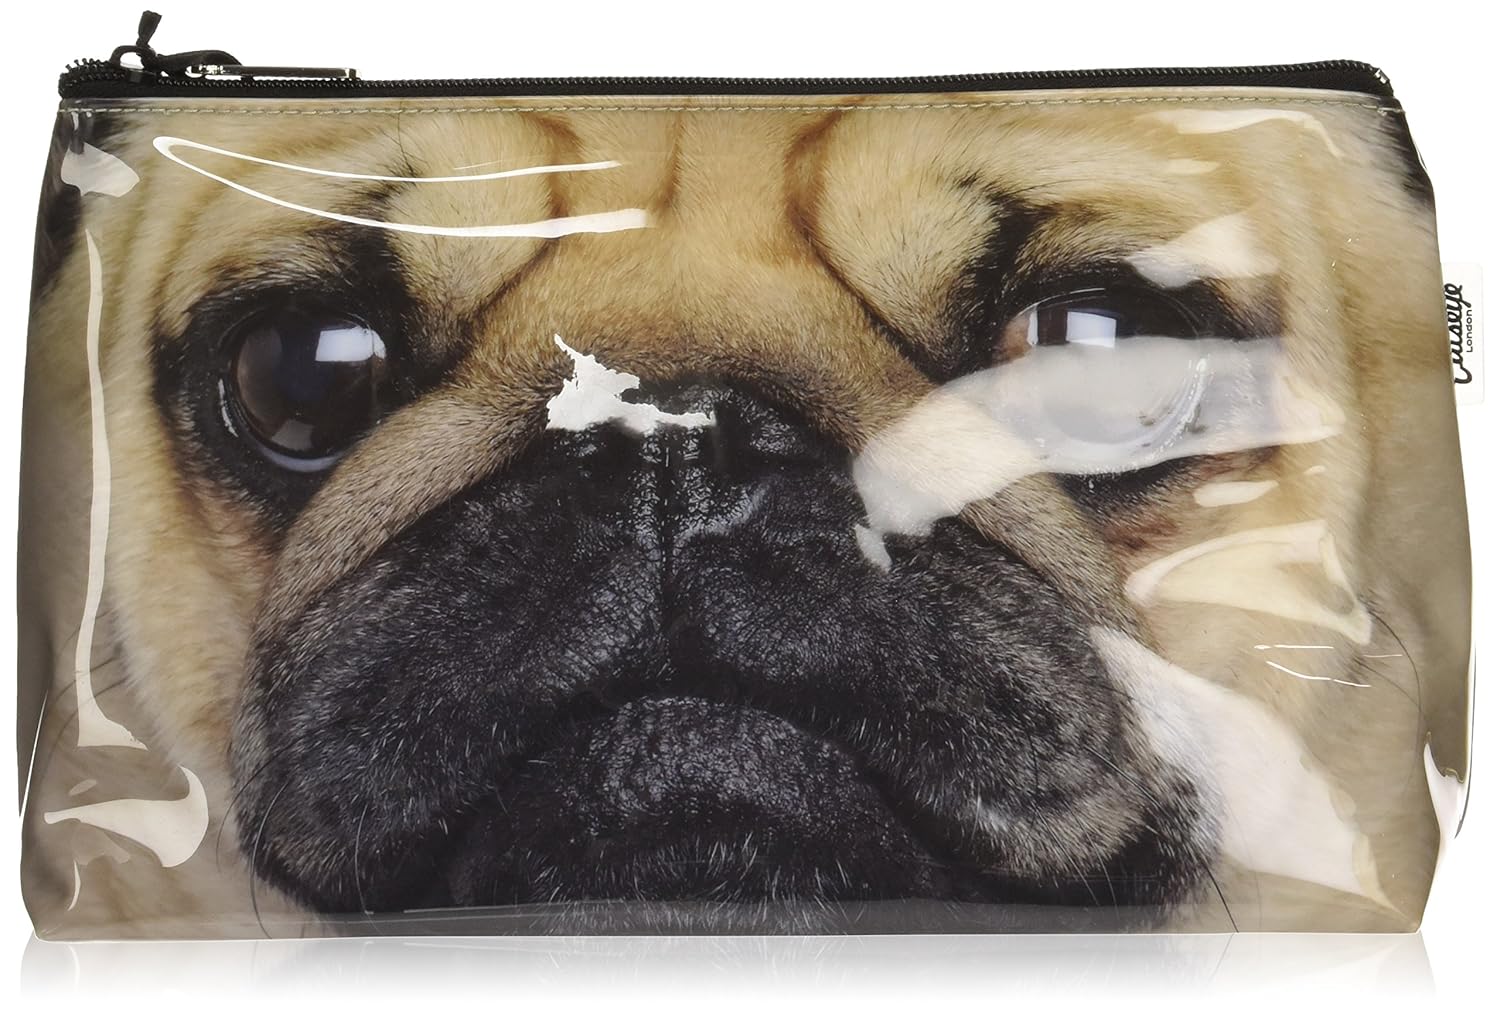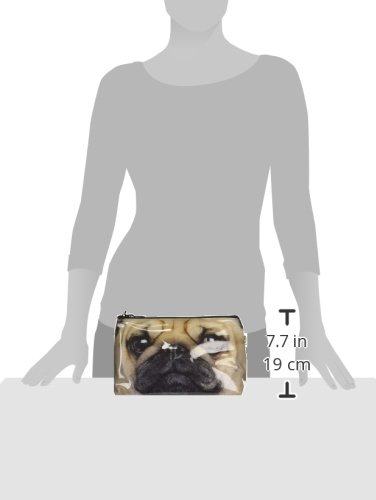
Catseye Pug Cosmetic Wash Bag, Brown
Category: All Beauty
This fabulous yet functional Catseye London Pug Cosmetic Wash Bag is water proof and strong, it also has two pockets inside. It easily wipes clean and is roomy enough to store all your odds and ends.
Features: Waterproof and strong | Roomy enough to store all of your odds and ends | Easily wipes clean